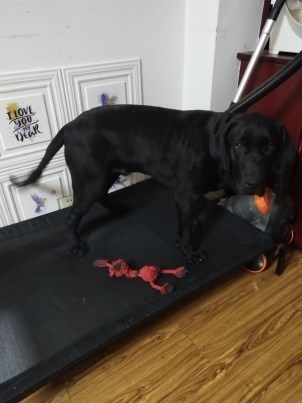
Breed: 3580-n000122-Labrador_retriever